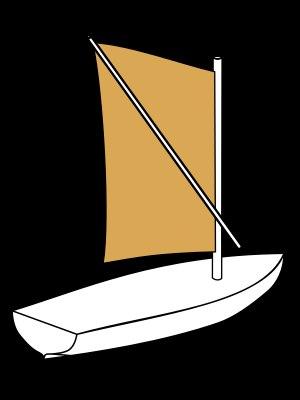
Une voile aurique est une voile de forme quadrangulaire non symétrique qui présente toujours le même bord d'attaque au vent, dans l'axe du navire, contrairement aux voiles carrées. Elle est établie enverguée sur une vergue, pic ou corne, plus ou moins apiquée, dont le point le plus bas est situé vers l'avant, ou bien déployée par une livarde.